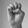
ASL letter: E